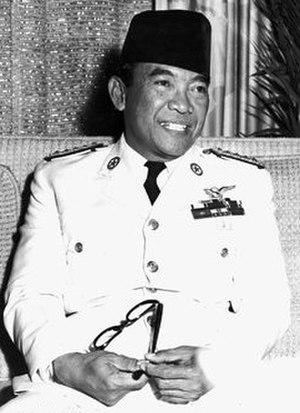
Les massacres de 1965 en Indonésie sont la répression déclenchée contre le Parti communiste indonésien et ses sympathisants par les milices du Nahdlatul Ulama et du Parti national indonésien, encadrées par les forces armées indonésiennes. Le massacre des communistes indonésiens, jusque-là alliés au président Soekarno, intervient au terme de graves tensions politiques qui avaient fait craindre un basculement de l'Indonésie dans le camp communiste. Leur élément déclencheur est la tentative de coup d'État du 30 septembre 1965, imputée au PKI.